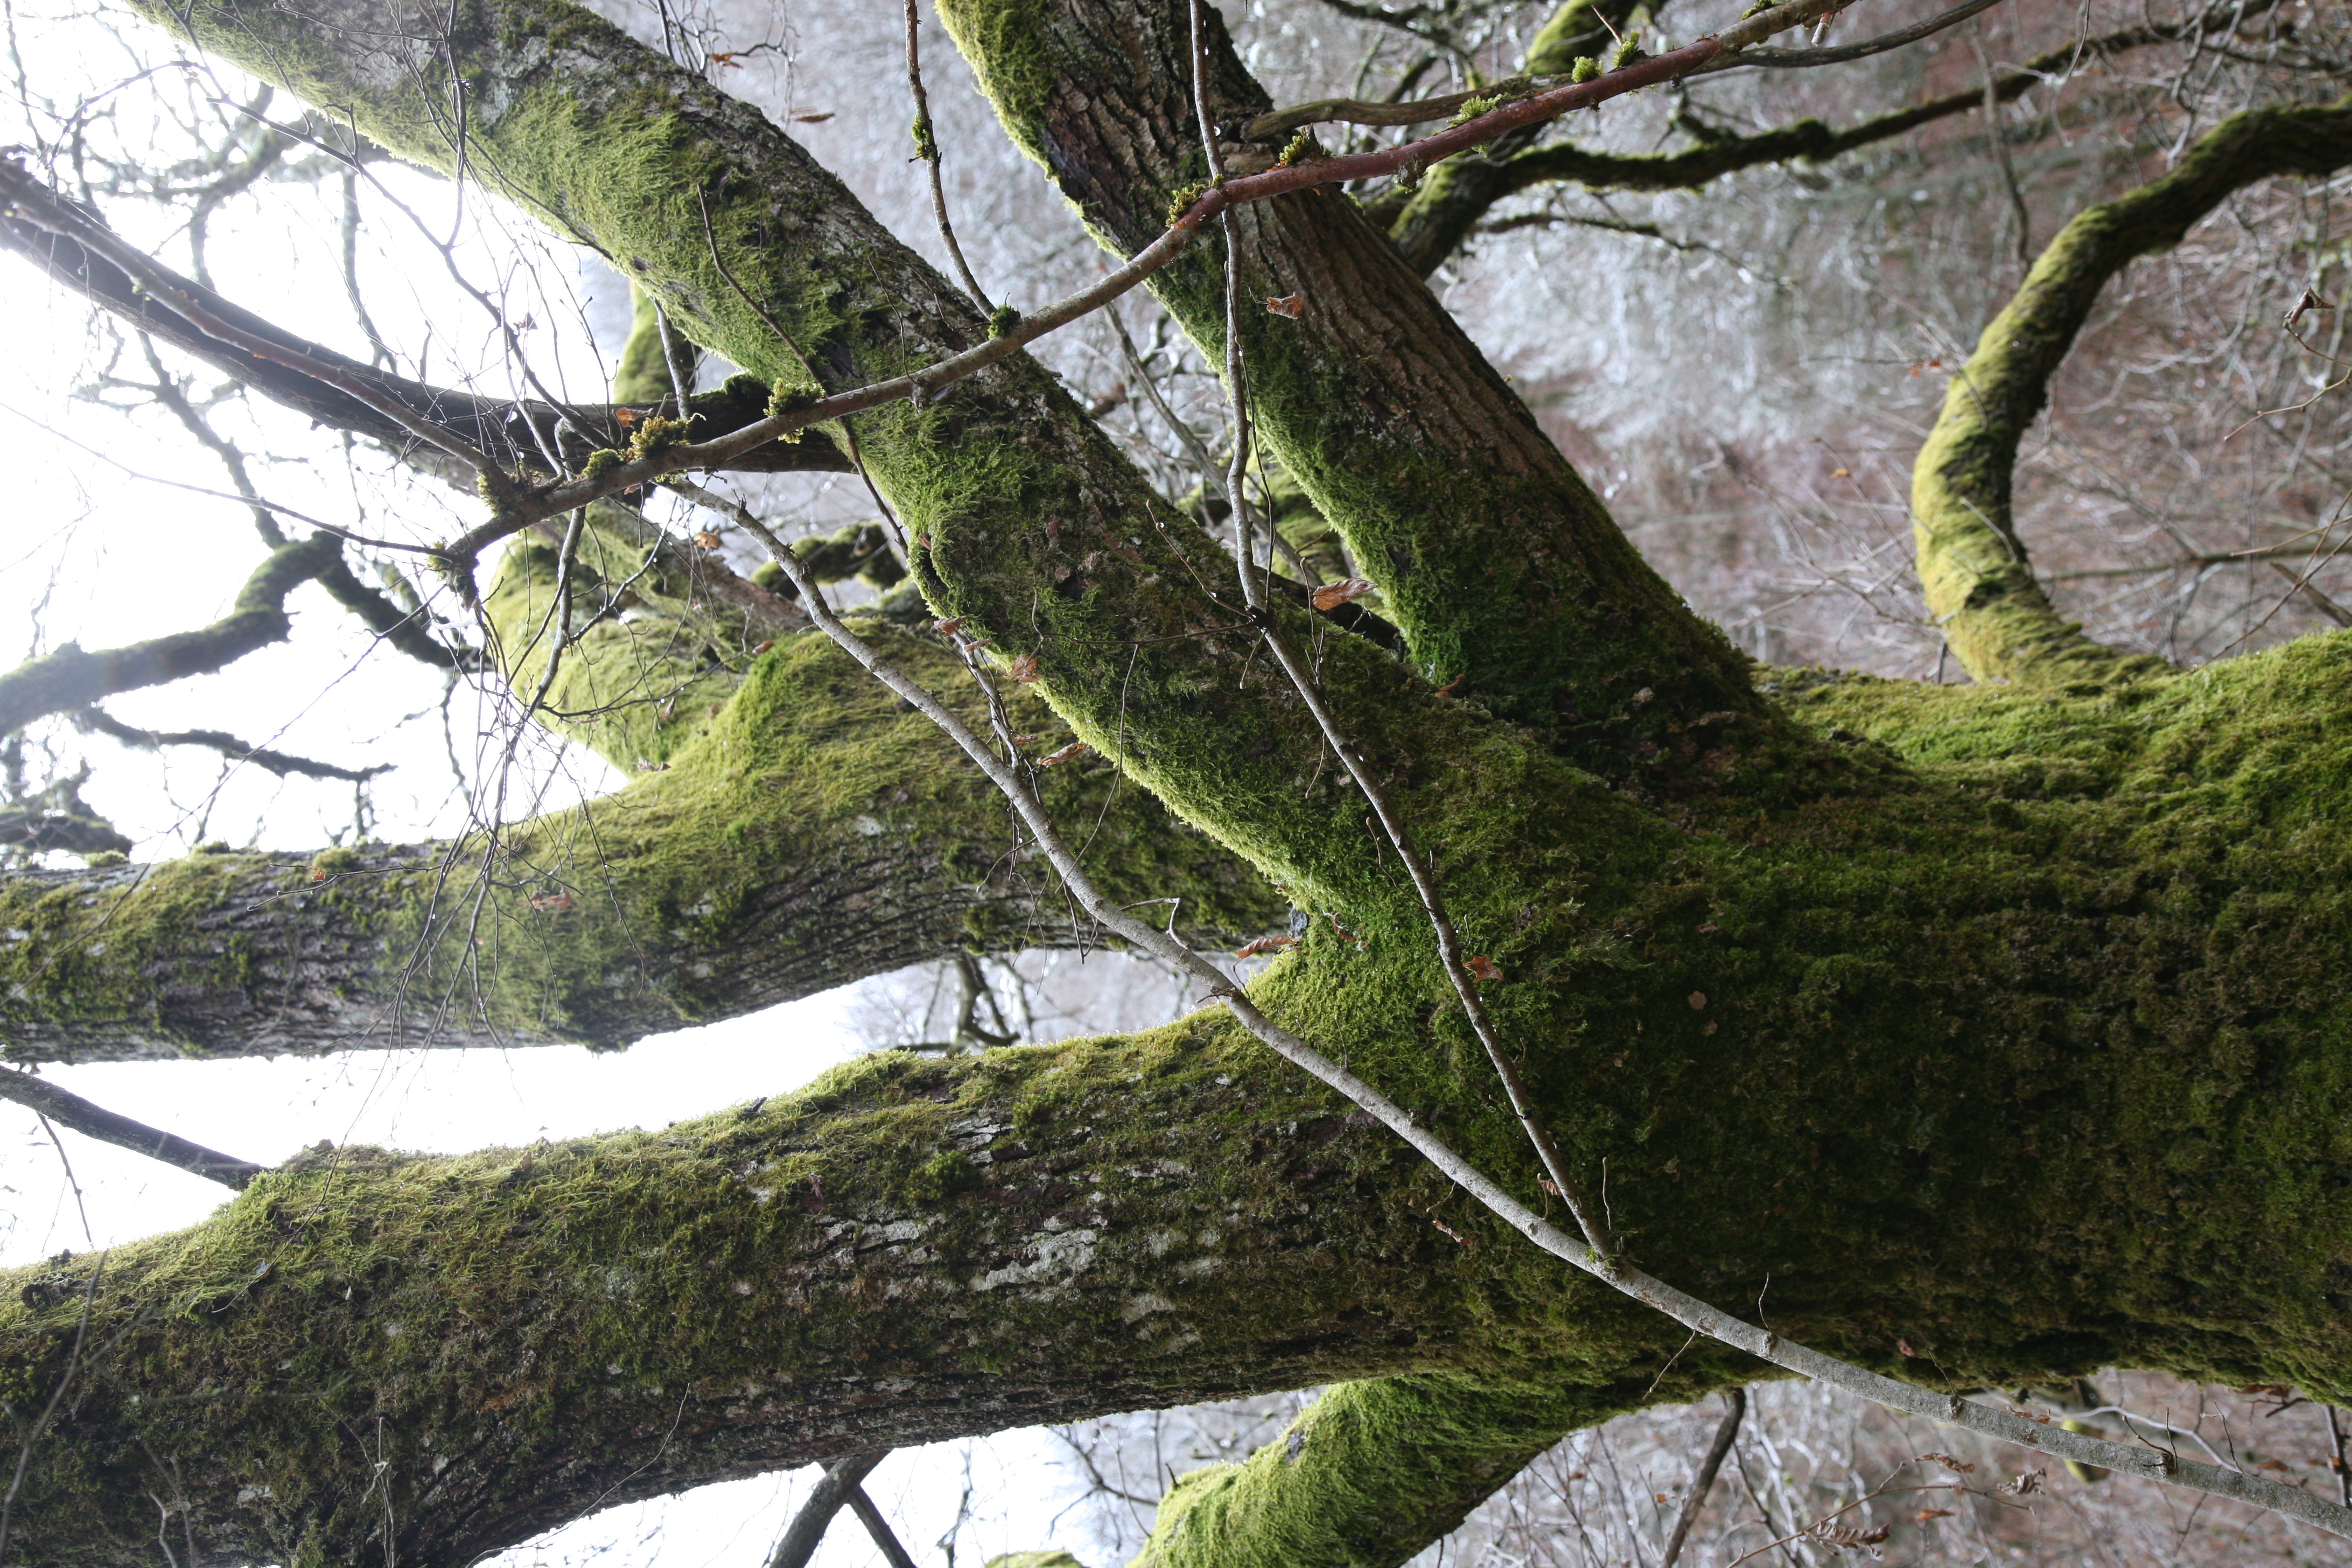
tree, forest, branch, plant, leaf, flower, trunk, france, green, botany, flora, auvergne, hiver, spruce, rainforest, deciduous, arbre, woodland, mousse, baum, foret, flowering plant, old growth forest, woody plant, land plant